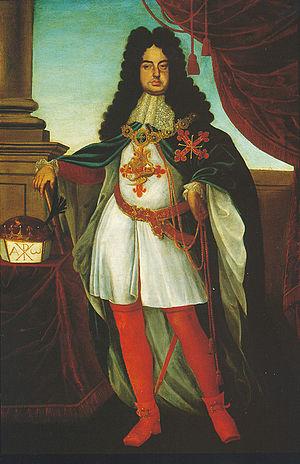
L’ordre sacré et militaire constantinien de Saint-Georges est un ordre dynastique équestre dont les origines remonteraient, selon une tradition légendaire, à l’empereur Constantin et qui survit depuis la réunification de l'Italie en 1870 dans la famille de Bourbon-Siciles ; il aurait été créé après la découverte de la Vraie Croix. C'est la raison pour laquelle il est considéré par quelques historiens comme le plus ancien des ordres existants à caractère religieux.
Le régiment Impérial Équestre Constantinien de Saint-Georges dénommé aussi régiment Constantinien est créé le 13 mai 1716 après un accord entre le duché de Parme et la république de Venise qui engagée dans une guerre avec l'empire ottoman a besoin de troupes.